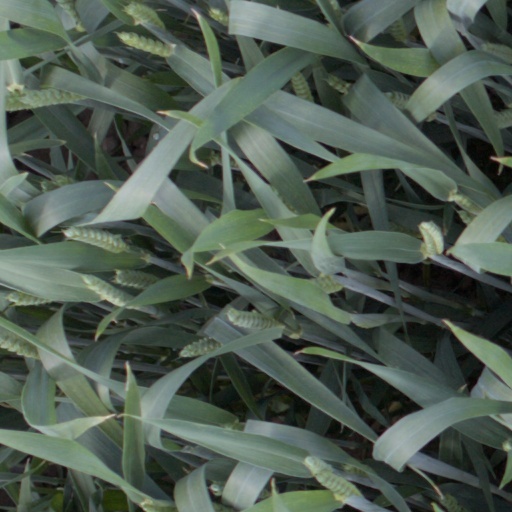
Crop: wheat